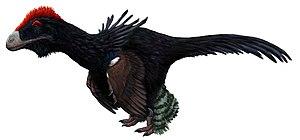
Atrociraptor est un genre éteint de dinosaures de la famille des Dromaeosauridae, proche de Dromaeosaurus. La seule espèce du genre, Atrociraptor marshalli, a été décrite en 2004 par Philip John Currie et Daniel J. Varrichio à partir d'un spécimen découvert en Alberta au Canada, datant de la fin du Crétacé supérieur.